Saint Patrick's Battalion

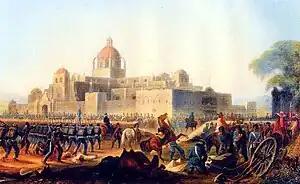
Churubusco's monastery at the height of the 1847 Battle of Churubusco, painted by James Walker

At the battle of Monterrey the proved their artillery skills by causing the deaths of many American soldiers, and they are credited with defeating two to three separate assaults into the heart of the city. Among their targets were companies led by such officers as Braxton Bragg, many of whose soldiers would end up in their own ranks later in the war. Their tenacity, however, did not affect the Mexican commanders' decision to capitulate and abandon the position.